Kingdom of the Iberians

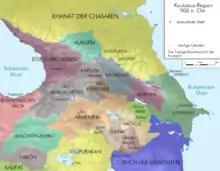

Adarnase rewarded Ashot I of Armenia's assistance with steadfast loyalty which continued into the reign of Ashot's successor Smbat I whom Adarnase aided to win the crown in dynastic struggles in 890 and later joined him against Ahmed ibn-'Isâ of Diyarbakır, the Caliph’s former governor of Armīniya. In turn, Smbat recognized Adarnase's royal status and personally crowned him in 899. The two men collaborated in defeating, in 904, the Abkhazian king Constantine III, their common relative, who competed with Adarnase for hegemony in Inner Iberia and with Smbat in Gogarene. Adarnase captured Constantine and turned him over to Smbat. But the latter, inclined to balance Adarnase's growing power and extend Armenian influence to west Georgia, freed his captive. This move turned Adarnase against Smbat and the ensuing break and enmity weakened both monarchs: Adarnase was dispossessed by Constantine III in 904, while Smbat was defeated and tortured to death by Yusuf, a Sajid ruler of Azerbaijan in 914. As a result of these events, Adarnase was relegated to his portion of the Bagratid hereditary lands in Tao. This was the beginning of almost sixty years of Abkhazian dominance over Iberia.